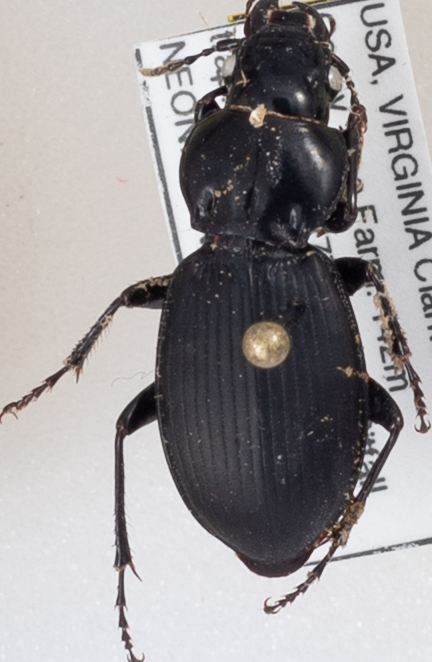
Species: Cyclotrachelus furtivus
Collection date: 2022-08-23
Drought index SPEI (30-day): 1.13
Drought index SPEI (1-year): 0.63
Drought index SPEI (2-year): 0.39